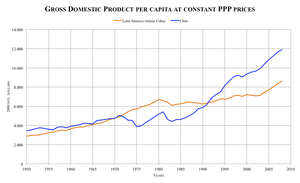
Le Chili, en forme longue république du Chili, en espagnol : Chile, ou República de Chile, est un pays d’Amérique du Sud partageant ses frontières avec le Pérou et la Bolivie au nord d'une part, et l’Argentine au nord-est, à l'est et au sud-est d'autre part, et dont le territoire forme une étroite bande allant du désert d'Atacama jusqu'au cap Horn. L'île de Pâques, située à 3 000 kilomètres de Valparaíso dans l'océan Pacifique, fait partie du Chili depuis 1888. La superficie du pays est de 756 102 km². Le gouvernement revendique aussi une possession sur le continent Antarctique : le Territoire chilien de l'Antarctique correspond aux longitudes 53° W et 90° W et est situé au sud du soixante-cinquième parallèle sud.